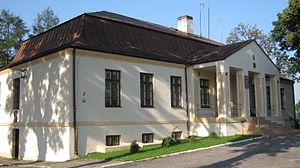
Irządze est un village de la voïvodie de Silésie et du powiat de Zawiercie. Il est le siège de la gmina d'Irządze et comptait 567 habitants en 2008.